Sagla Karun Bhagle

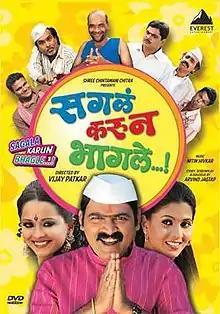
Theatrical release poster

Sagla Karun Bhagle is a Marathi movie released on 2 December 2011. Produced by Saurabh Kulkarni and directed by Vijay Patkar.